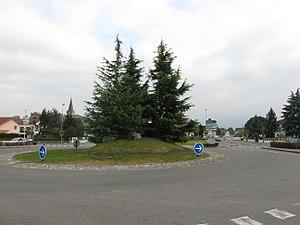
Route du col du Somport depuis le village de Bidos (Pyrénées Atlantiques) Pyrénées).
Bidos est une commune française, située dans le département des Pyrénées-Atlantiques en région Nouvelle-Aquitaine.